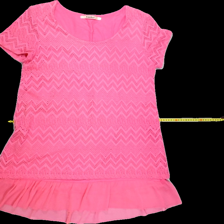
View: front
Type: Dress
Category: Ladies
Brand: Rosebud
Colors: Pink
Material: 65%cotton 30%polyester 5%elastane
Pattern: Lace
Cut: Regular, C-collar
Size: L
Season: All
Trend: No trend
Stains: Yes
Price range: <50
Recommended usage: Export